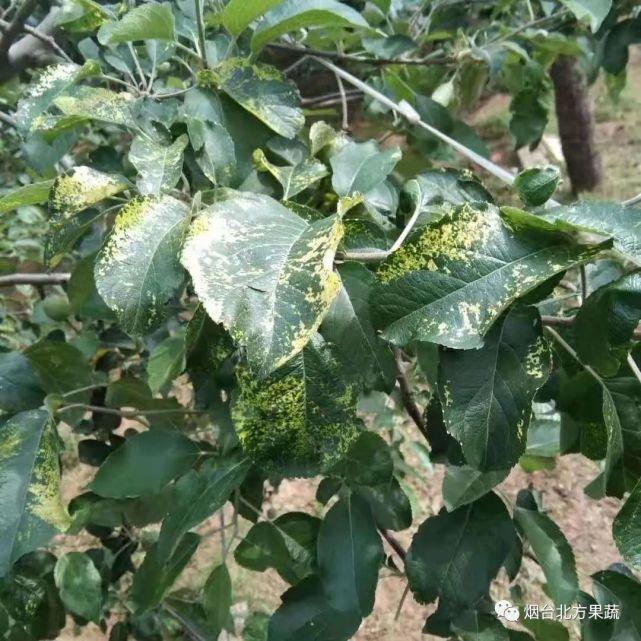
Plant: Apple
Disease: apple mosaic virus